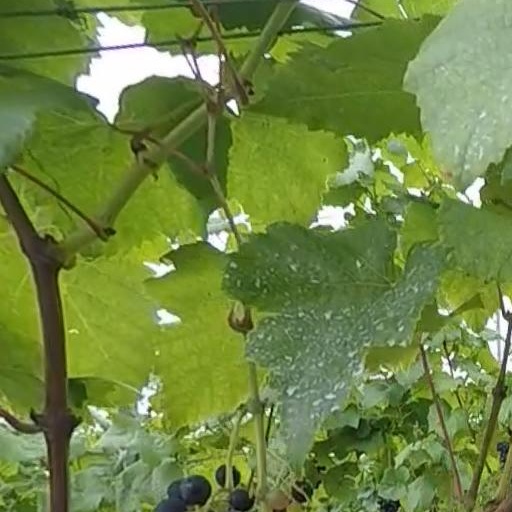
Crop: grape